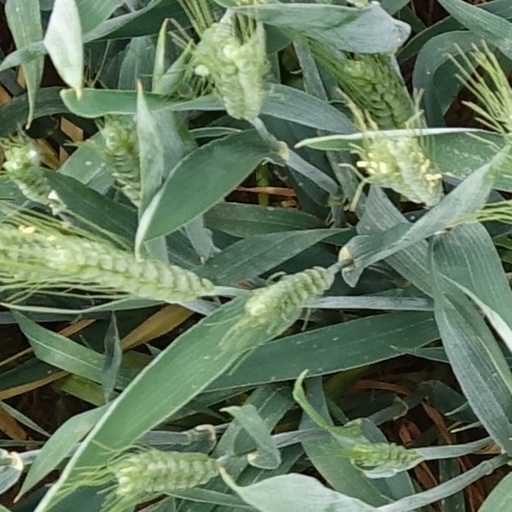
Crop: wheat